Mehsana

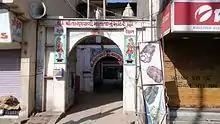

Jaisinh Brahmabhatt describes the following legend in his poems from 1932 AD: Mehsana was established by Mehsaji Chavda, Rajput heir of the Chavda dynasty. He constructed the "Torana" (arc gate) of the city and a temple dedicated to Goddess Toran on Bhadrapad Sud 10 in Vikram Samvat 1414 (1358 AD). The legend is corroborated in "Pragat Prabhavi Parshwanath athva Parshwanathna Chamatkaro" published in Vikram Samvat 1909 (1823 AD) by Manilal Nyalchand Shah who also mentioned in it that Mehsaji built a temple dedicated to Chamunda. Another legend says that Mehsaji established the town in Vikram Samvat 1375 (1319 AD). Both legends describes that the town is named after Mehsaji. These legends also inconclusively establish that the town was founded during the Rajput period. According to another story, Delhi Sultan Alauddin Khalji had gifted 284 villages to Punjaji Chavda, a descendant of Vanraja Chavda, who had established Ambasan as his capital. His son Mesaji Chavda later established Mehsana.